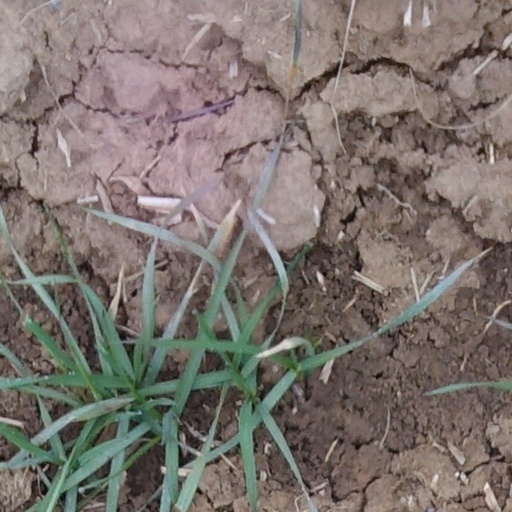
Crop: wheat